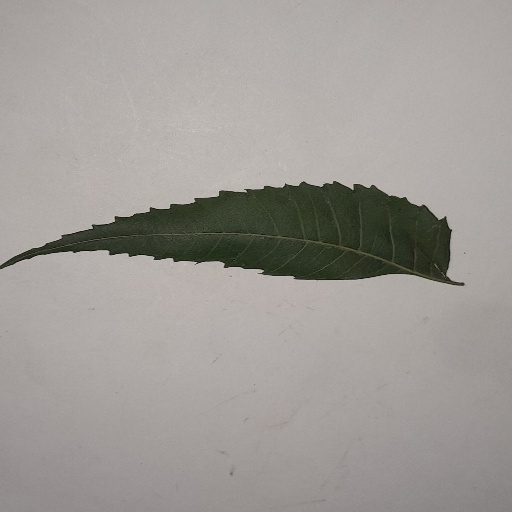
Species: Neem
Leaf condition: Healthy Leaf